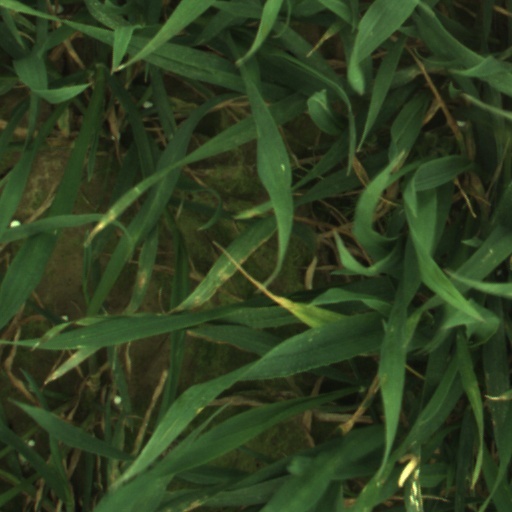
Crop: wheat